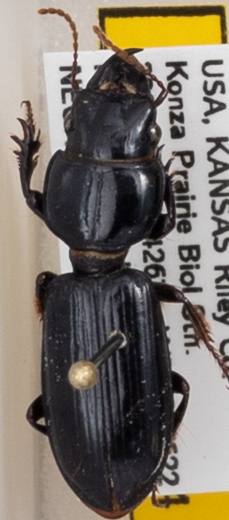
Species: Scarites subterraneus
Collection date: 2019-06-05
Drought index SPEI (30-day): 1.608
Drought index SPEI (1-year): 1.498
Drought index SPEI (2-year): -0.086